Sriman

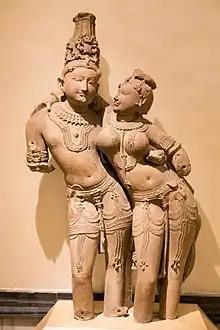
Sculpture of Sri (Lakshmi) embracing Sriman (Vishnu)

Sriman is an epithet of the Hindu deity Vishnu. It refers to the deity being the possessor of Sri, both referring to his consort Lakshmi, the goddess of prosperity, as well as the material and non-material aspects of fortune.